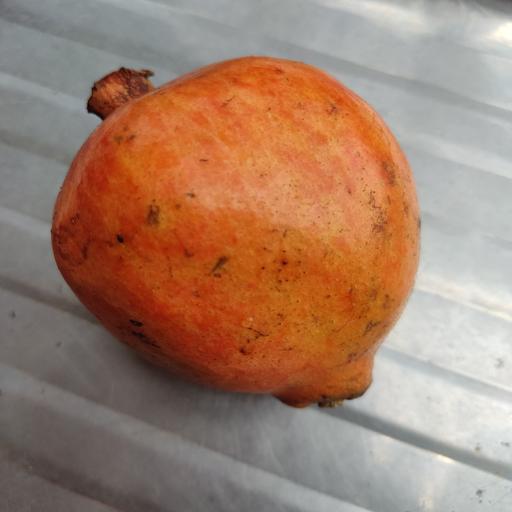
Crop type: Pomegranate